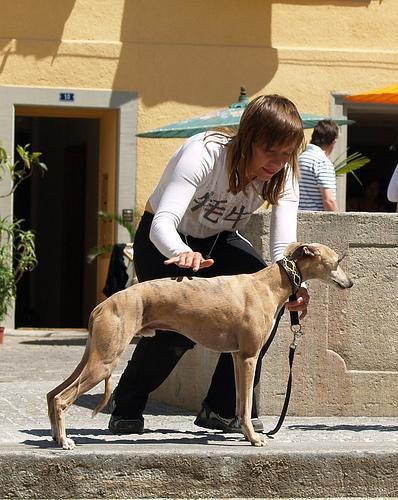
whippet